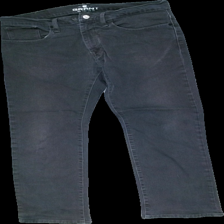
View: front
Type: Jeans
Category: Unisex
Brand: Not in the list
Brand text on label: Grant
Colors: Black
Material: Unknown
Cut: Regular
Size: 44
Smell: Minor
Damage: pulled threads
Price range: <50
Recommended usage: Export